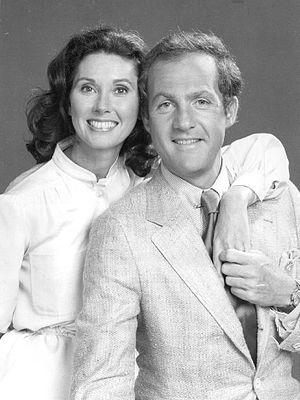
Lawrence Pressman est un acteur et producteur américain né le 10 juillet 1939 à Cynthiana, Kentucky.